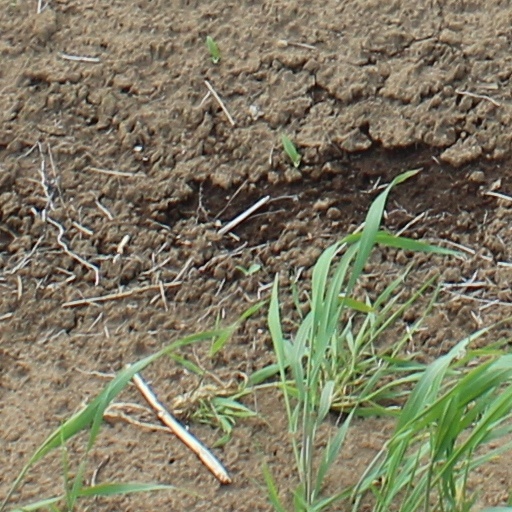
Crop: wheat